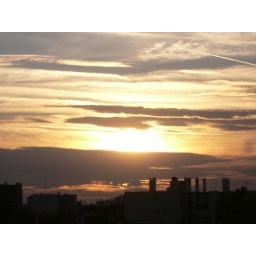
even at a window of a building in Paris, can be romantic...